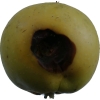
Label: Apple 13